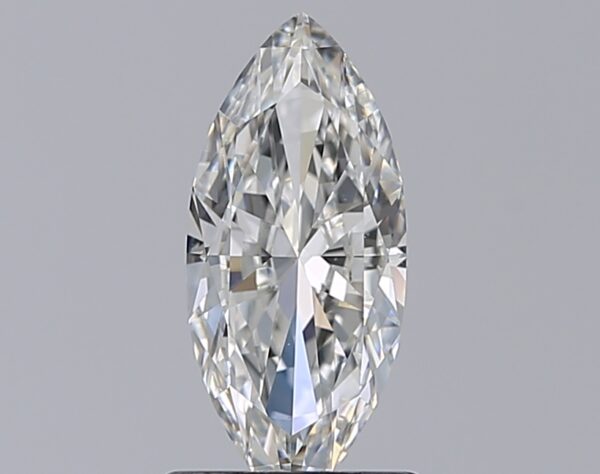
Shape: marquise
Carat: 0.81
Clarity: VS1
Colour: G
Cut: EX
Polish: EX
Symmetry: VG
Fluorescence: ST
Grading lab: GIA
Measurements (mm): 10.48 x 4.69 x 2.63